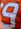
Number: 9